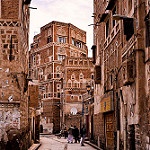
Label: street